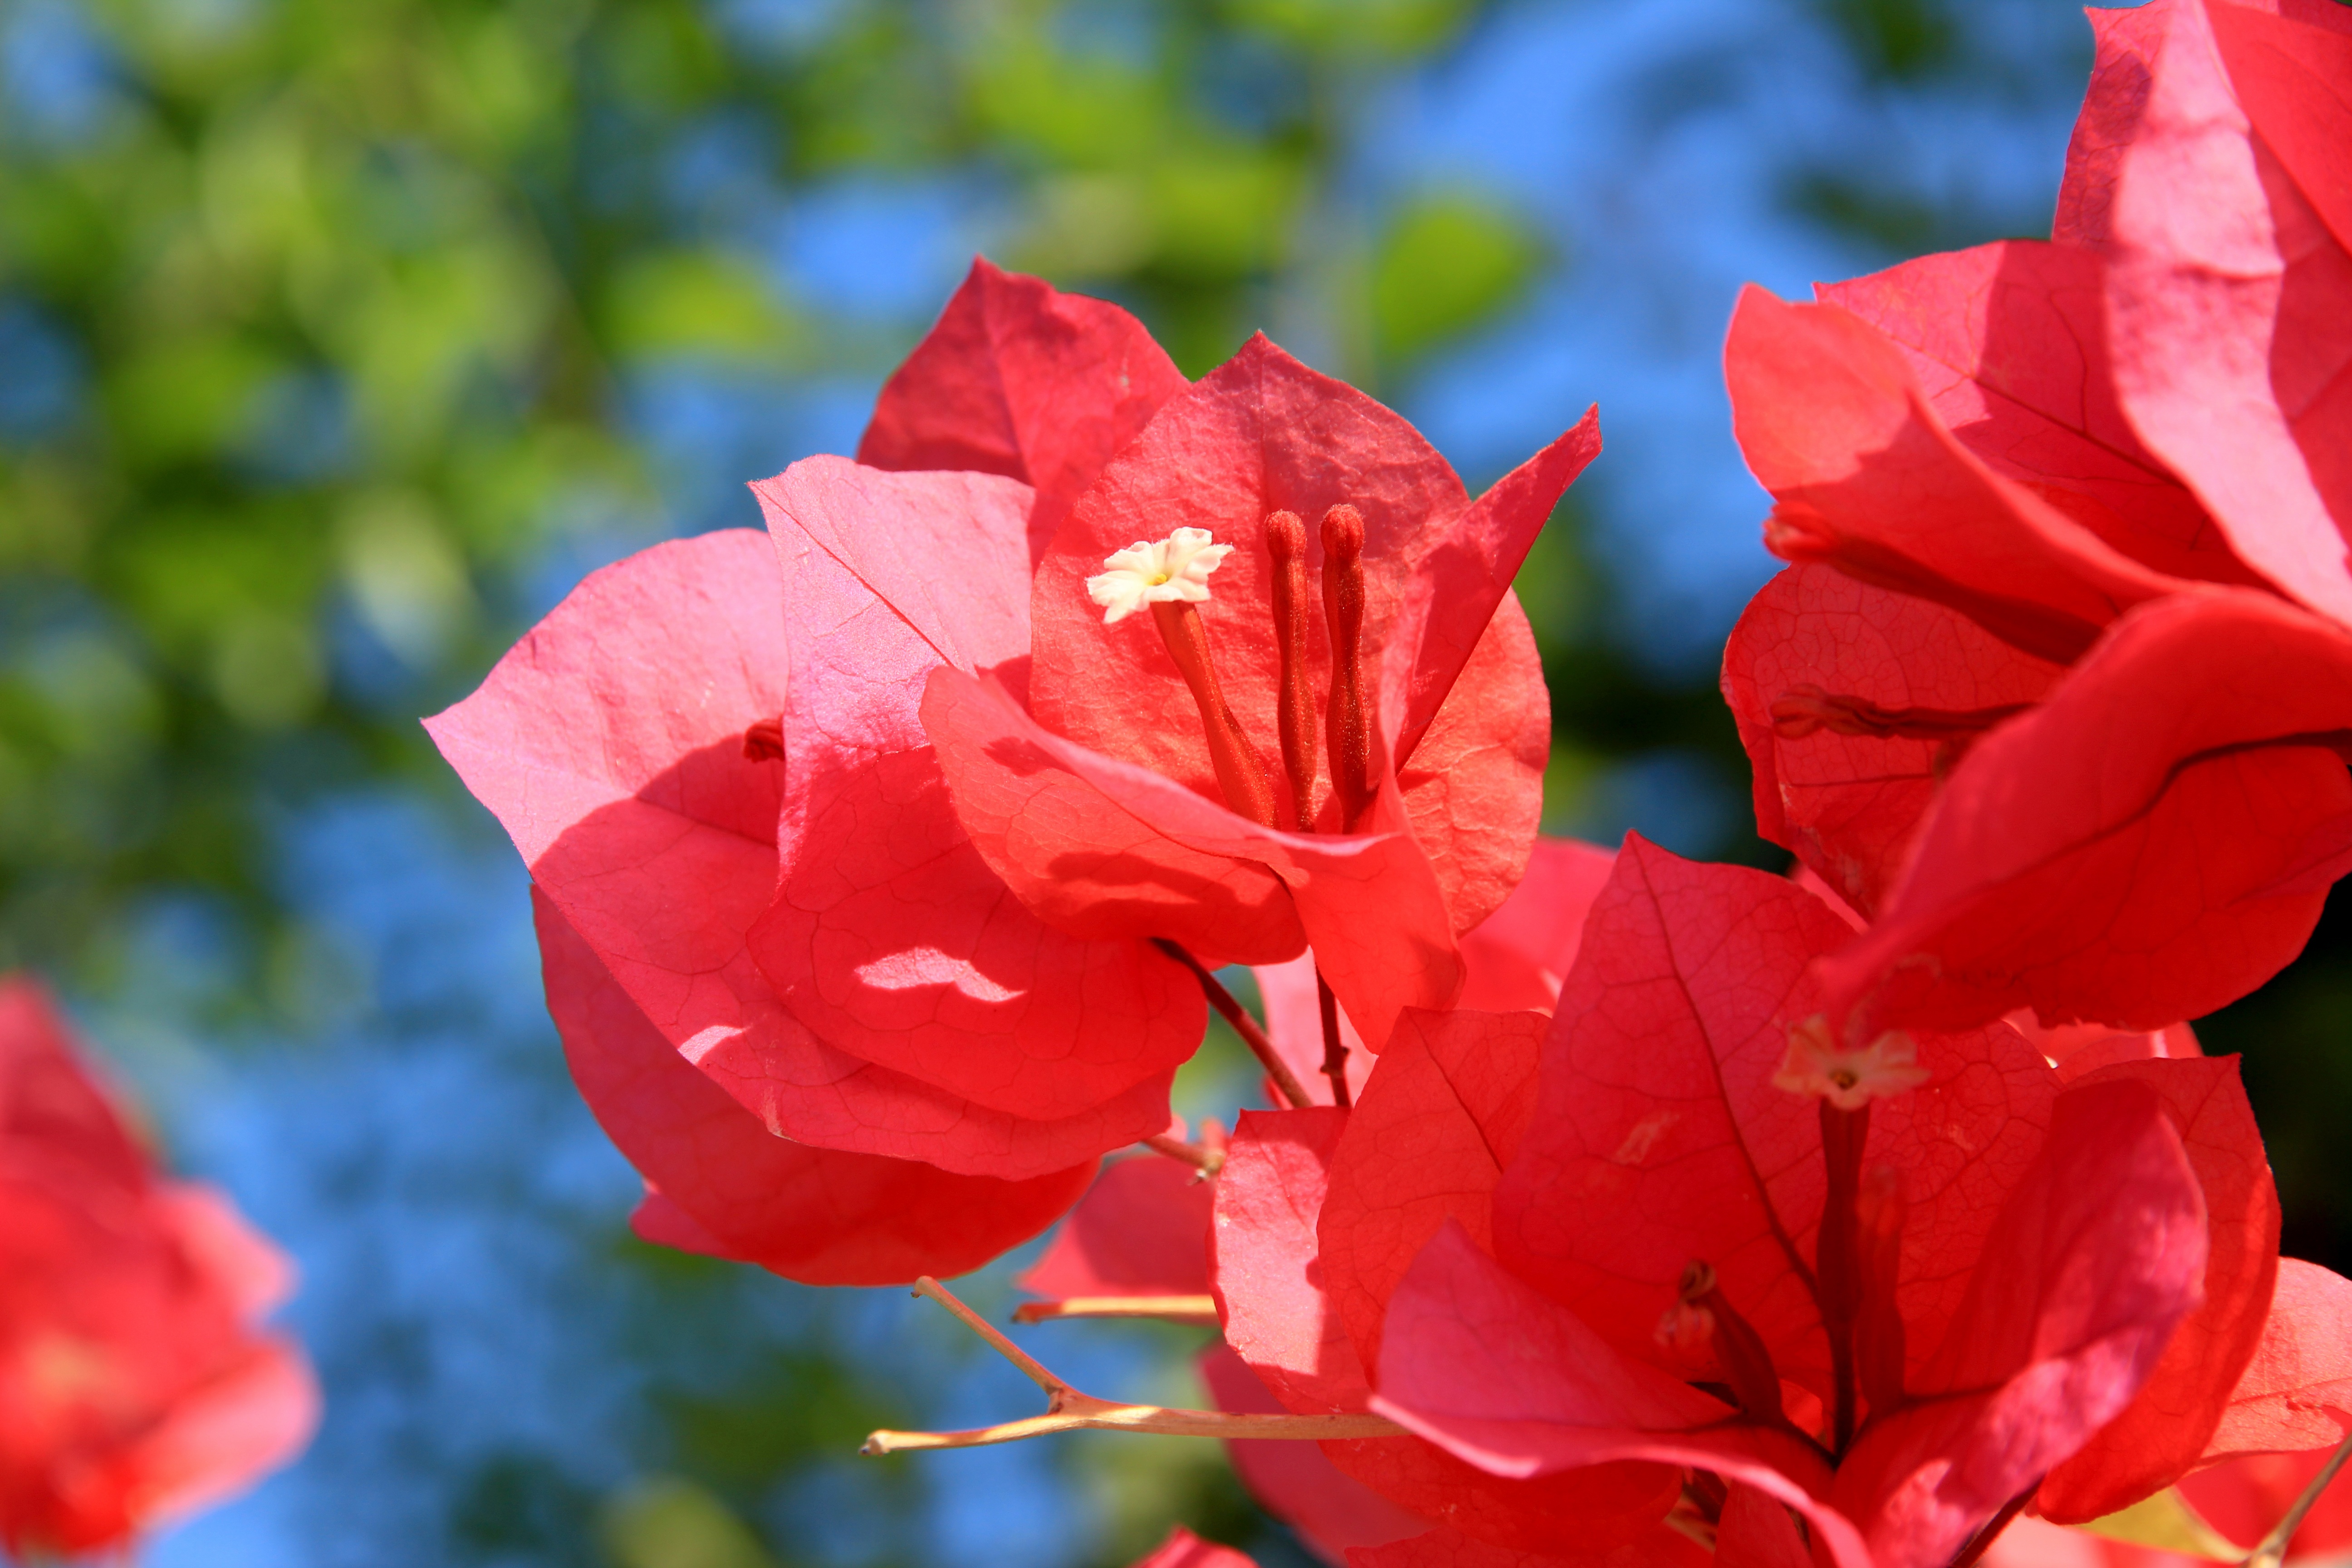
nature, blossom, plant, flower, petal, bloom, bush, rose, red, flora, shrub, floribunda, macro photography, flowering plant, garden roses, rose family, annual plant, land plant